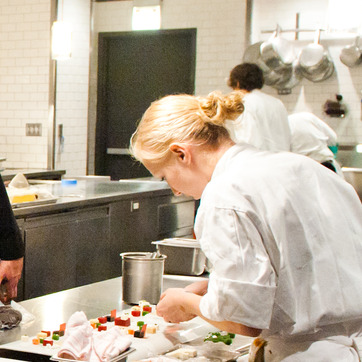
Material: skin